ZaSu Pitts

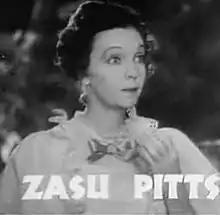
Trailer for "Ruggles of Red Gap" (1935)

ZaSu Pitts was inducted to the Hollywood Walk of Fame on February 8, 1960, for her contribution to motion pictures. Her star is on the south side of the 6500 block of Hollywood Boulevard.